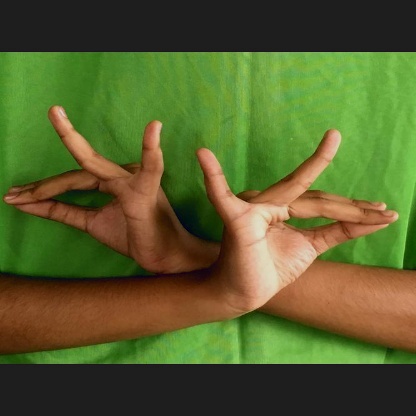
Mudra: Katakavardhana